Otto Hoynck

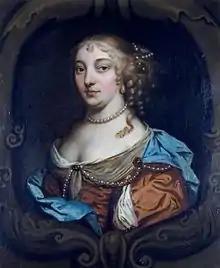
Portrait of Winifred, Countess of Coventry, 1686

Otto Hoynck (1630, The Hague – after 1706), was a Dutch Golden Age portrait painter active in England.